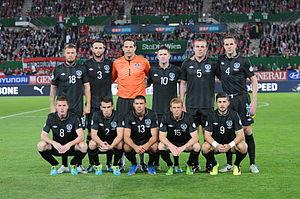
Cette page liste les footballeurs ayant disputé depuis 1926 au moins un match sous les couleurs de l'équipe de République d'Irlande de football et de l'équipe de l’État libre d'Irlande qui l'a précédé d'un an.